Aridity

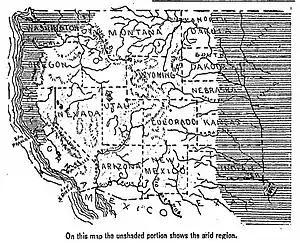
Arid regions of the Western United States as mapped in 1893

Aridity is the condition of geographical regions which make up approximately 43% of total global available land area, characterized by low annual precipitation, increased temperatures, and limited water availability. These areas tend to fall upon degraded soils, and their health and functioning are key necessities of regulating ecosystems’ atmospheric components.